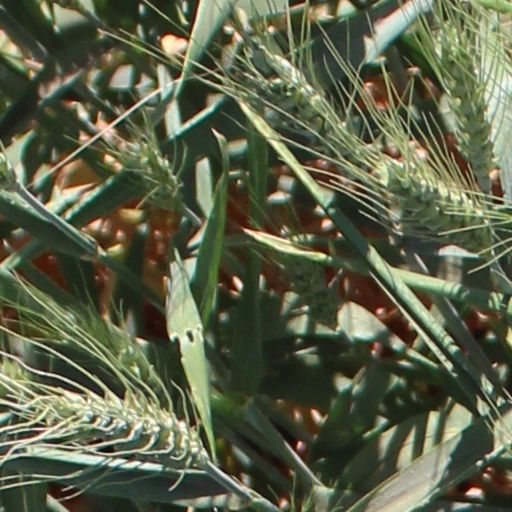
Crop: wheat